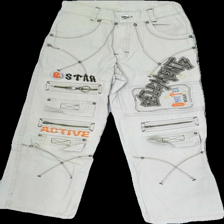
View: front
Type: Jeans
Category: Ladies
Brand: Missing
Colors: Beige
Material: 100%cotton
Pattern: Other
Cut: Cropped
Season: Spring
Trend: Denim
Damage: 3
Price range: <50
Recommended usage: Export